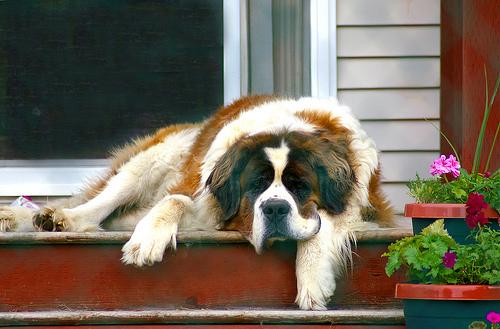
Breed: saint bernard